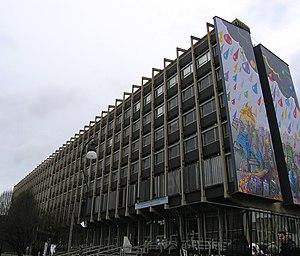
Façade de palazzo nuovo, Turin (Italie)